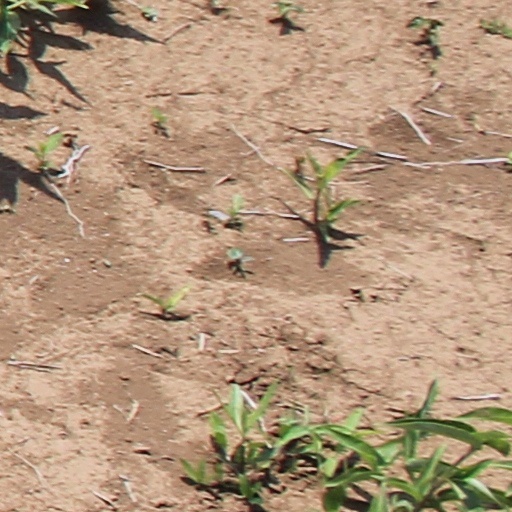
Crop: wheat